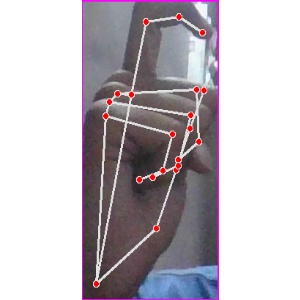
अक्षर: ट